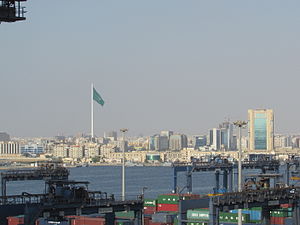
Saudi-Arabien / Administrativ inddeling / De største byer
Jeddah
Saudi-Arabien, officielt Kongeriget Saudi-Arabien, er et land i Mellemøsten og det største land på den Arabiske Halvø.